Article 12 of the Constitution of Singapore

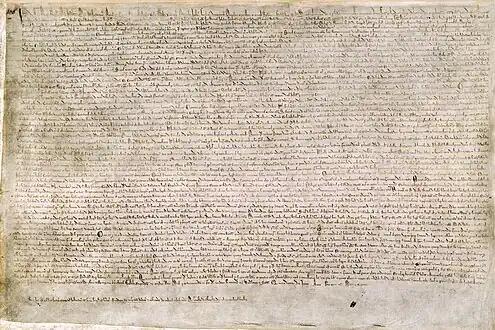
A copy of the Magna Carta of 1215 in the collection of the British Library. In a 1998 decision, the Court of Appeal of Singapore traced the concept of equality embodied in Article 12(1) of the Constitution to the 40th article of this document.

Article 12 of the Constitution of the Republic of Singapore guarantees to all persons equality before the law and equal protection of the law. The Article also identifies four forbidden classifications – religion, race, descent and place of birth – upon which Singapore citizens may not be discriminated for specific reasons. For example, discrimination on those classifications is prohibited in the appointment to any office or employment under a public authority or in the administration of any law relating to the establishing or carrying on of any trade, business, profession, vocation or employment.